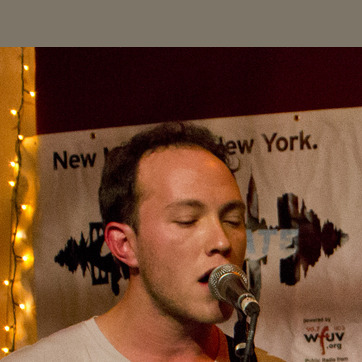
Material: skin